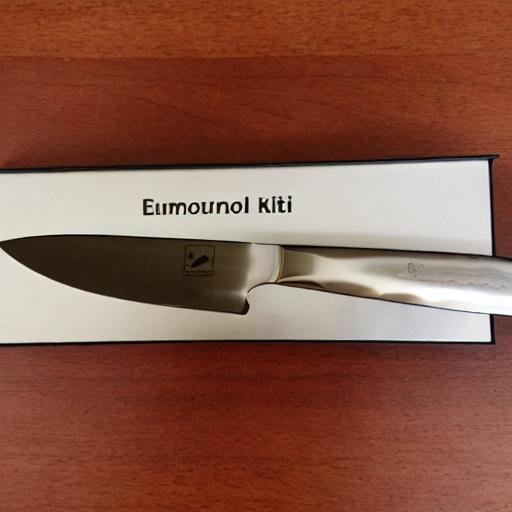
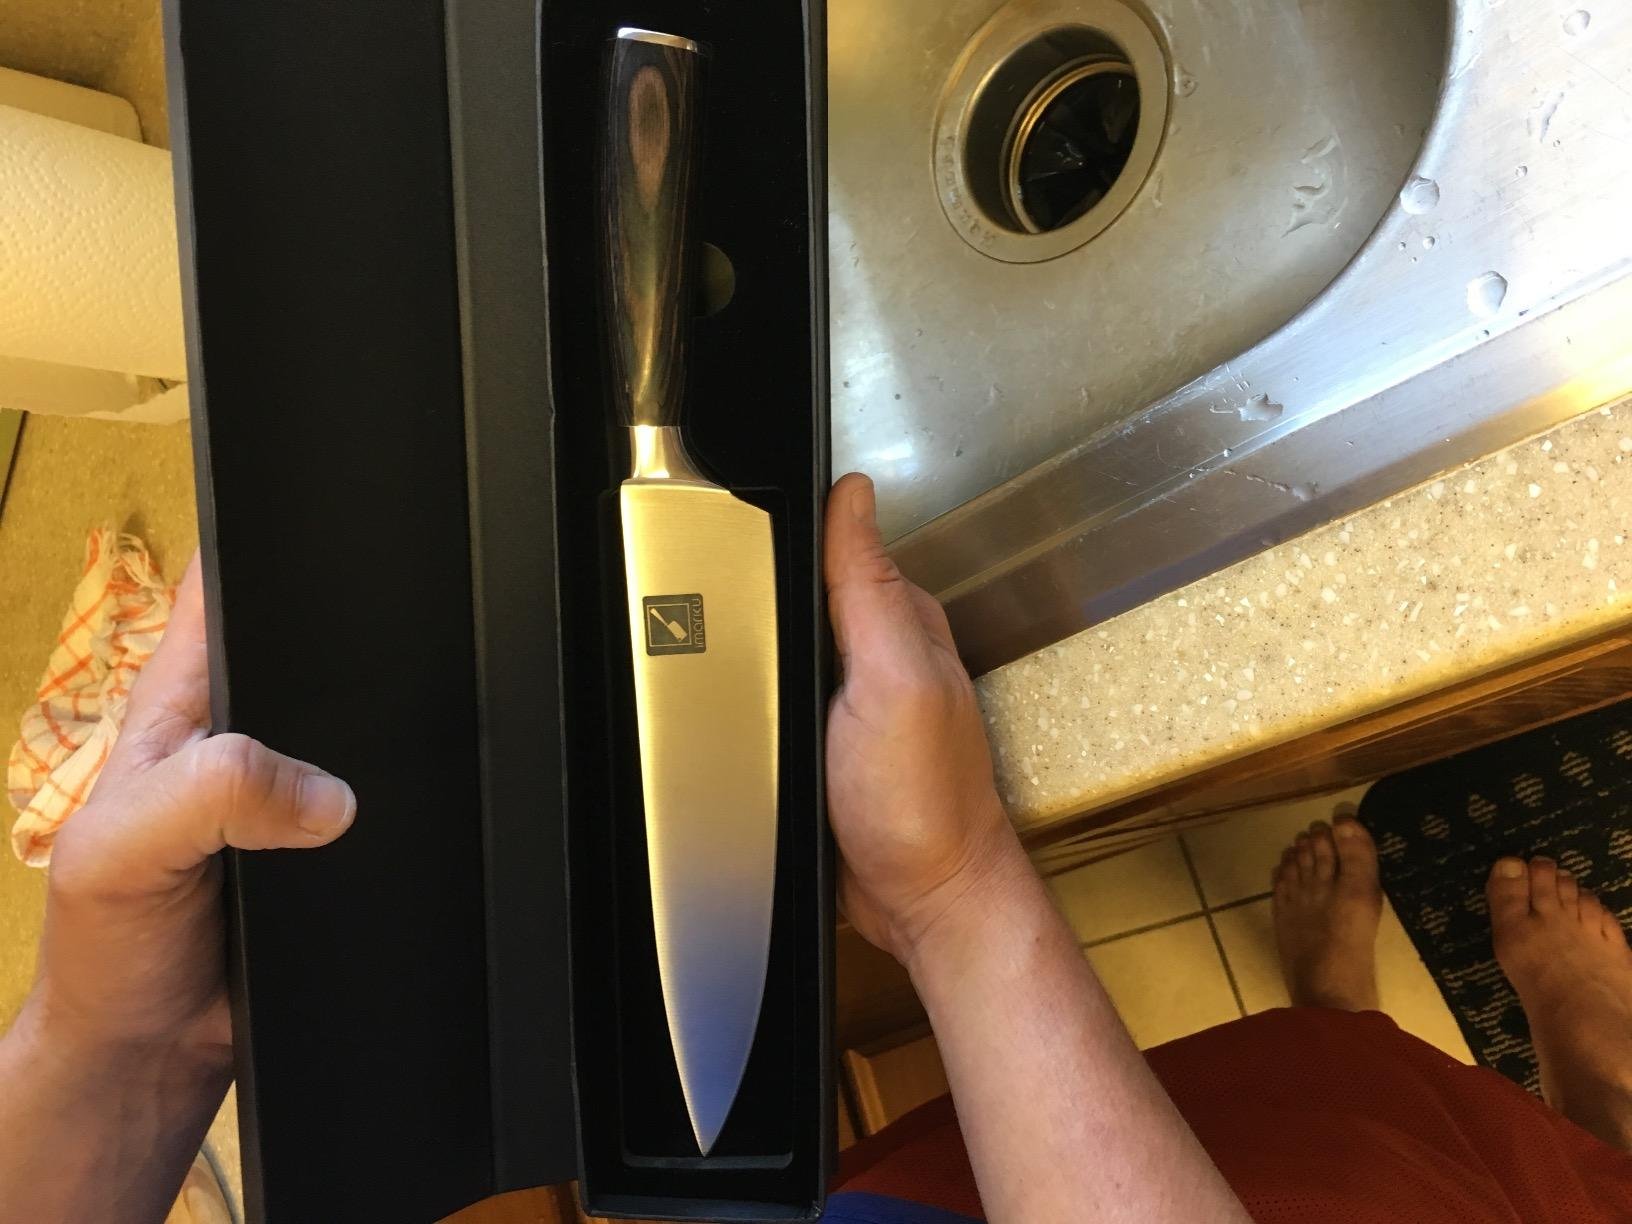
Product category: items_knife
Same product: no